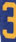
Number: 3